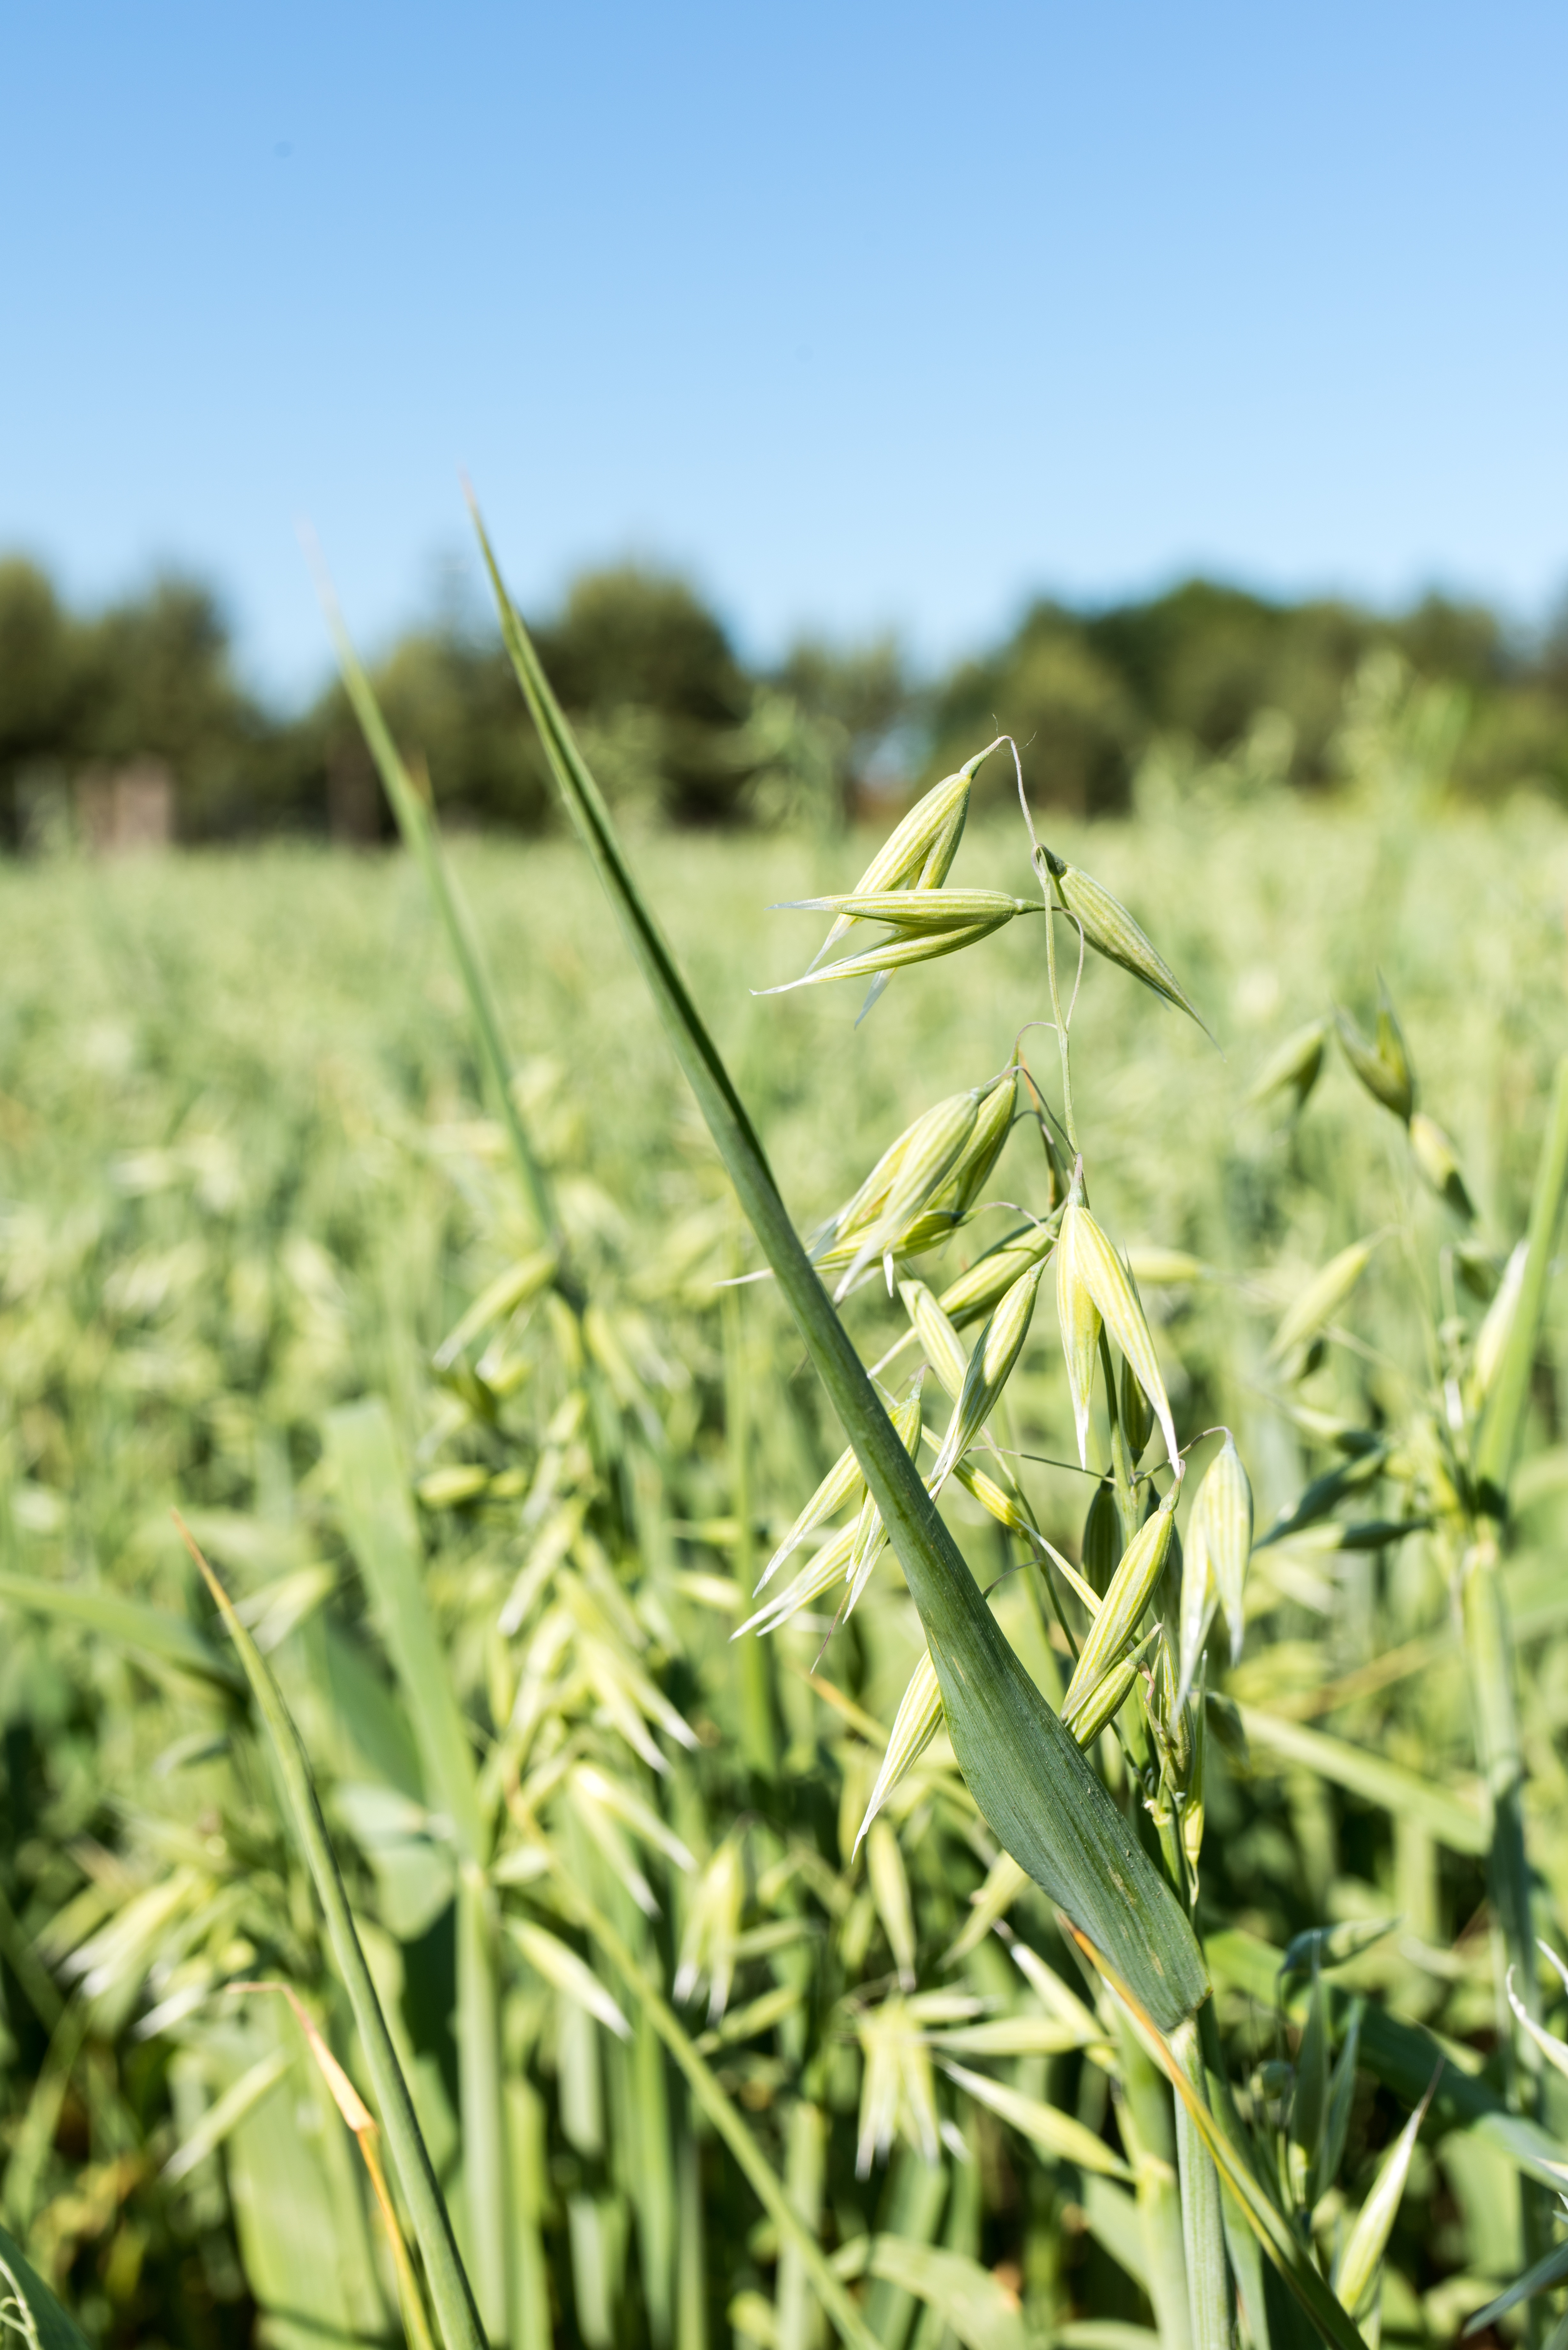
landscape, grass, plant, field, lawn, meadow, grain, prairie, flower, food, green, crop, soil, agriculture, flora, grassland, cornfield, cereals, arable, staple food, flowering plant, oats, grass family, land plant, phragmites, oat grain, organic farmer, oat field